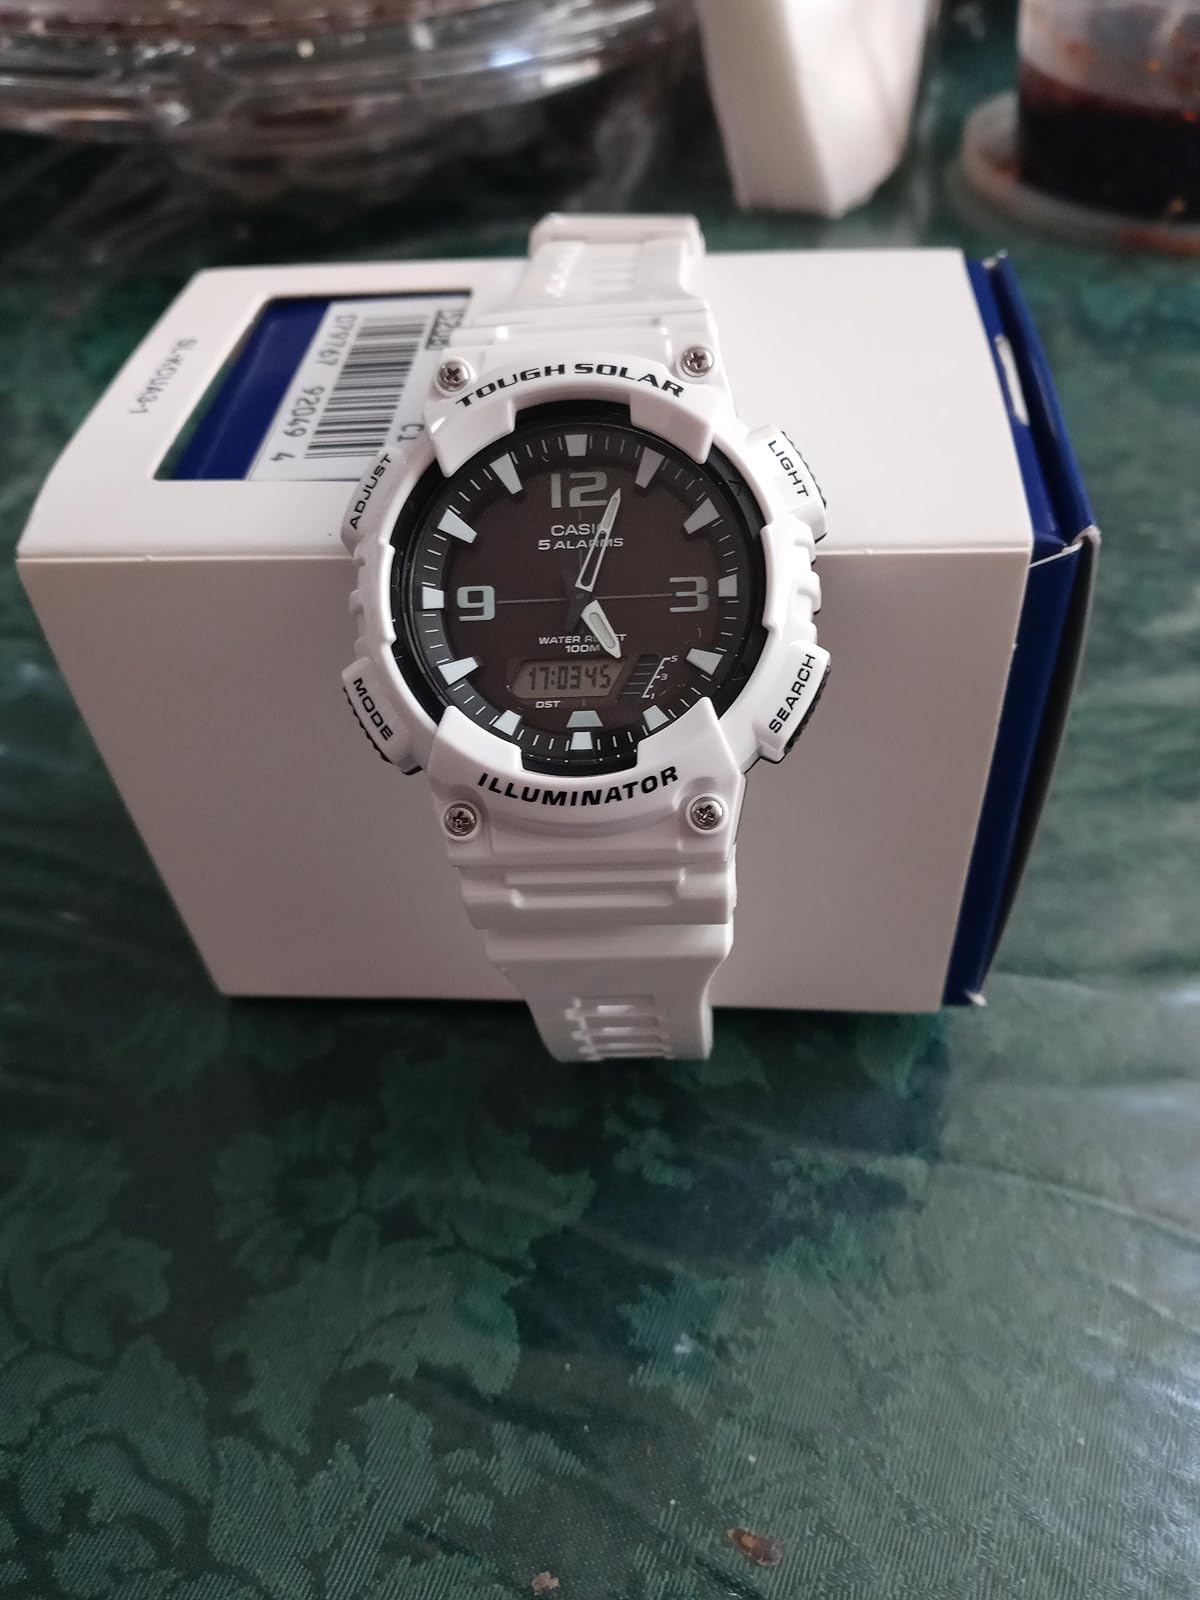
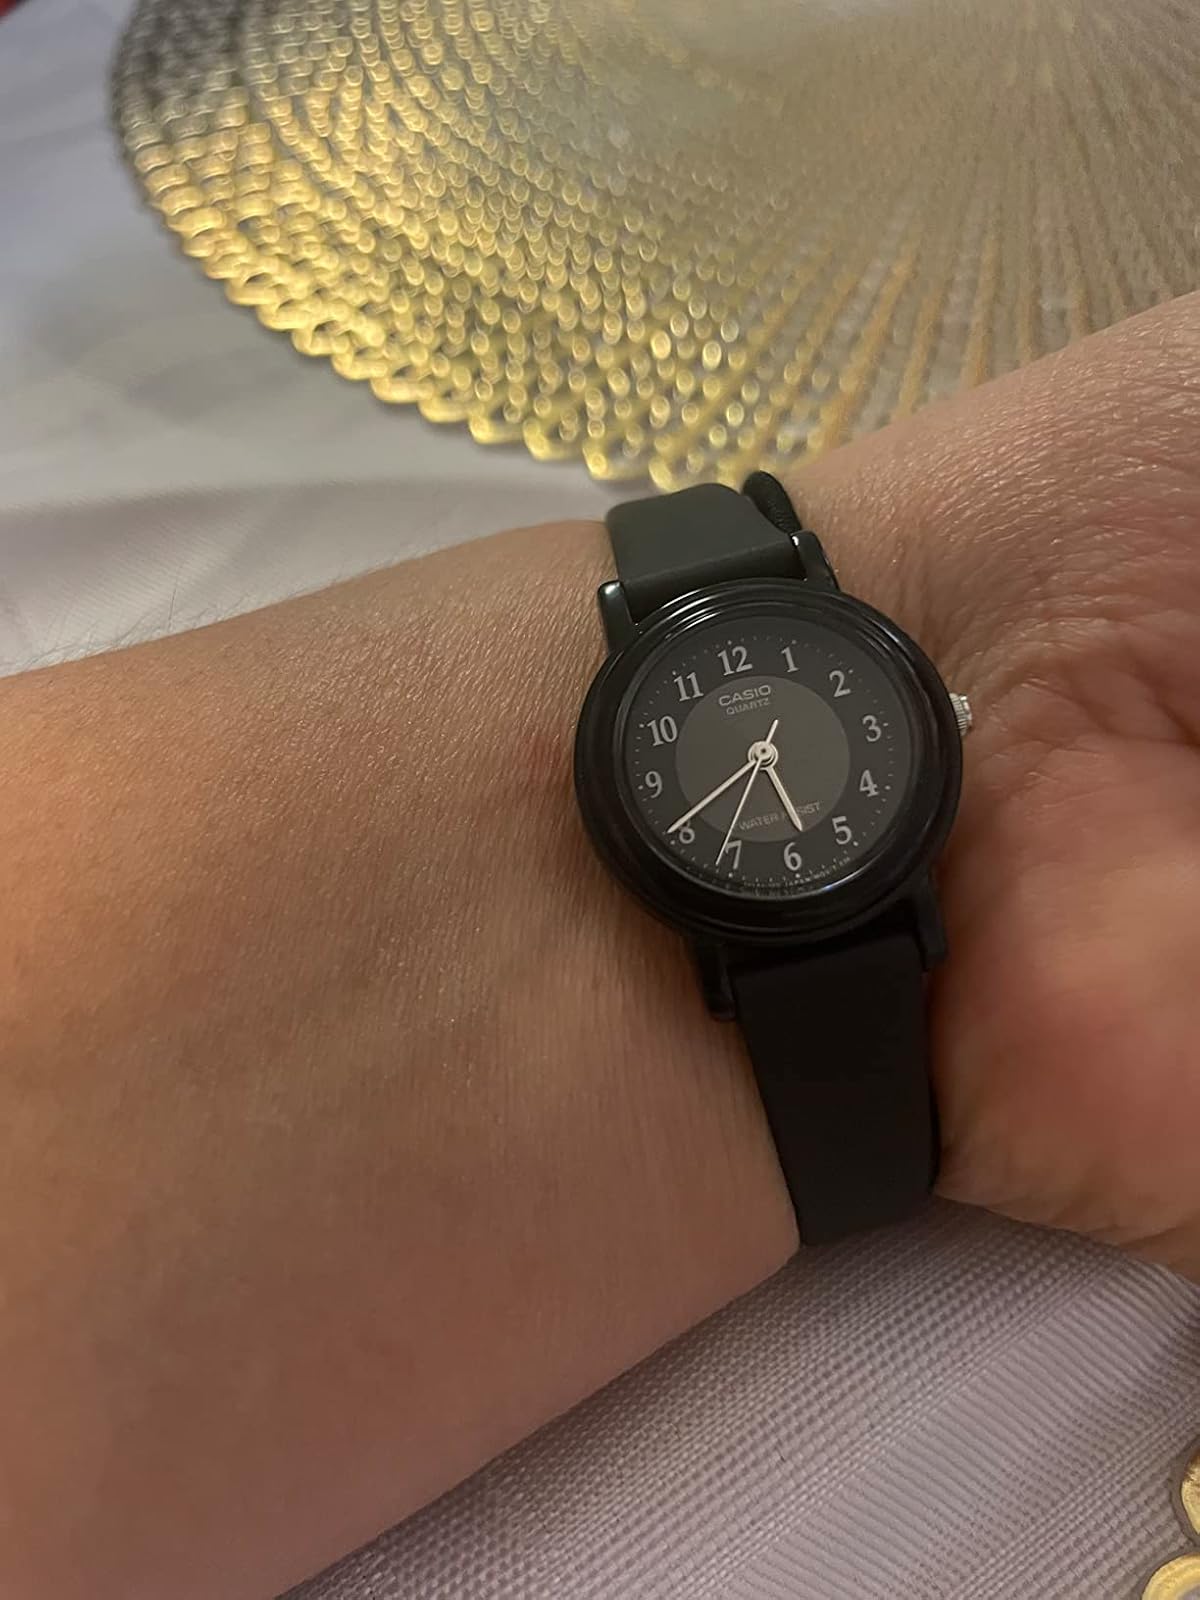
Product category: accessories_watch
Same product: no